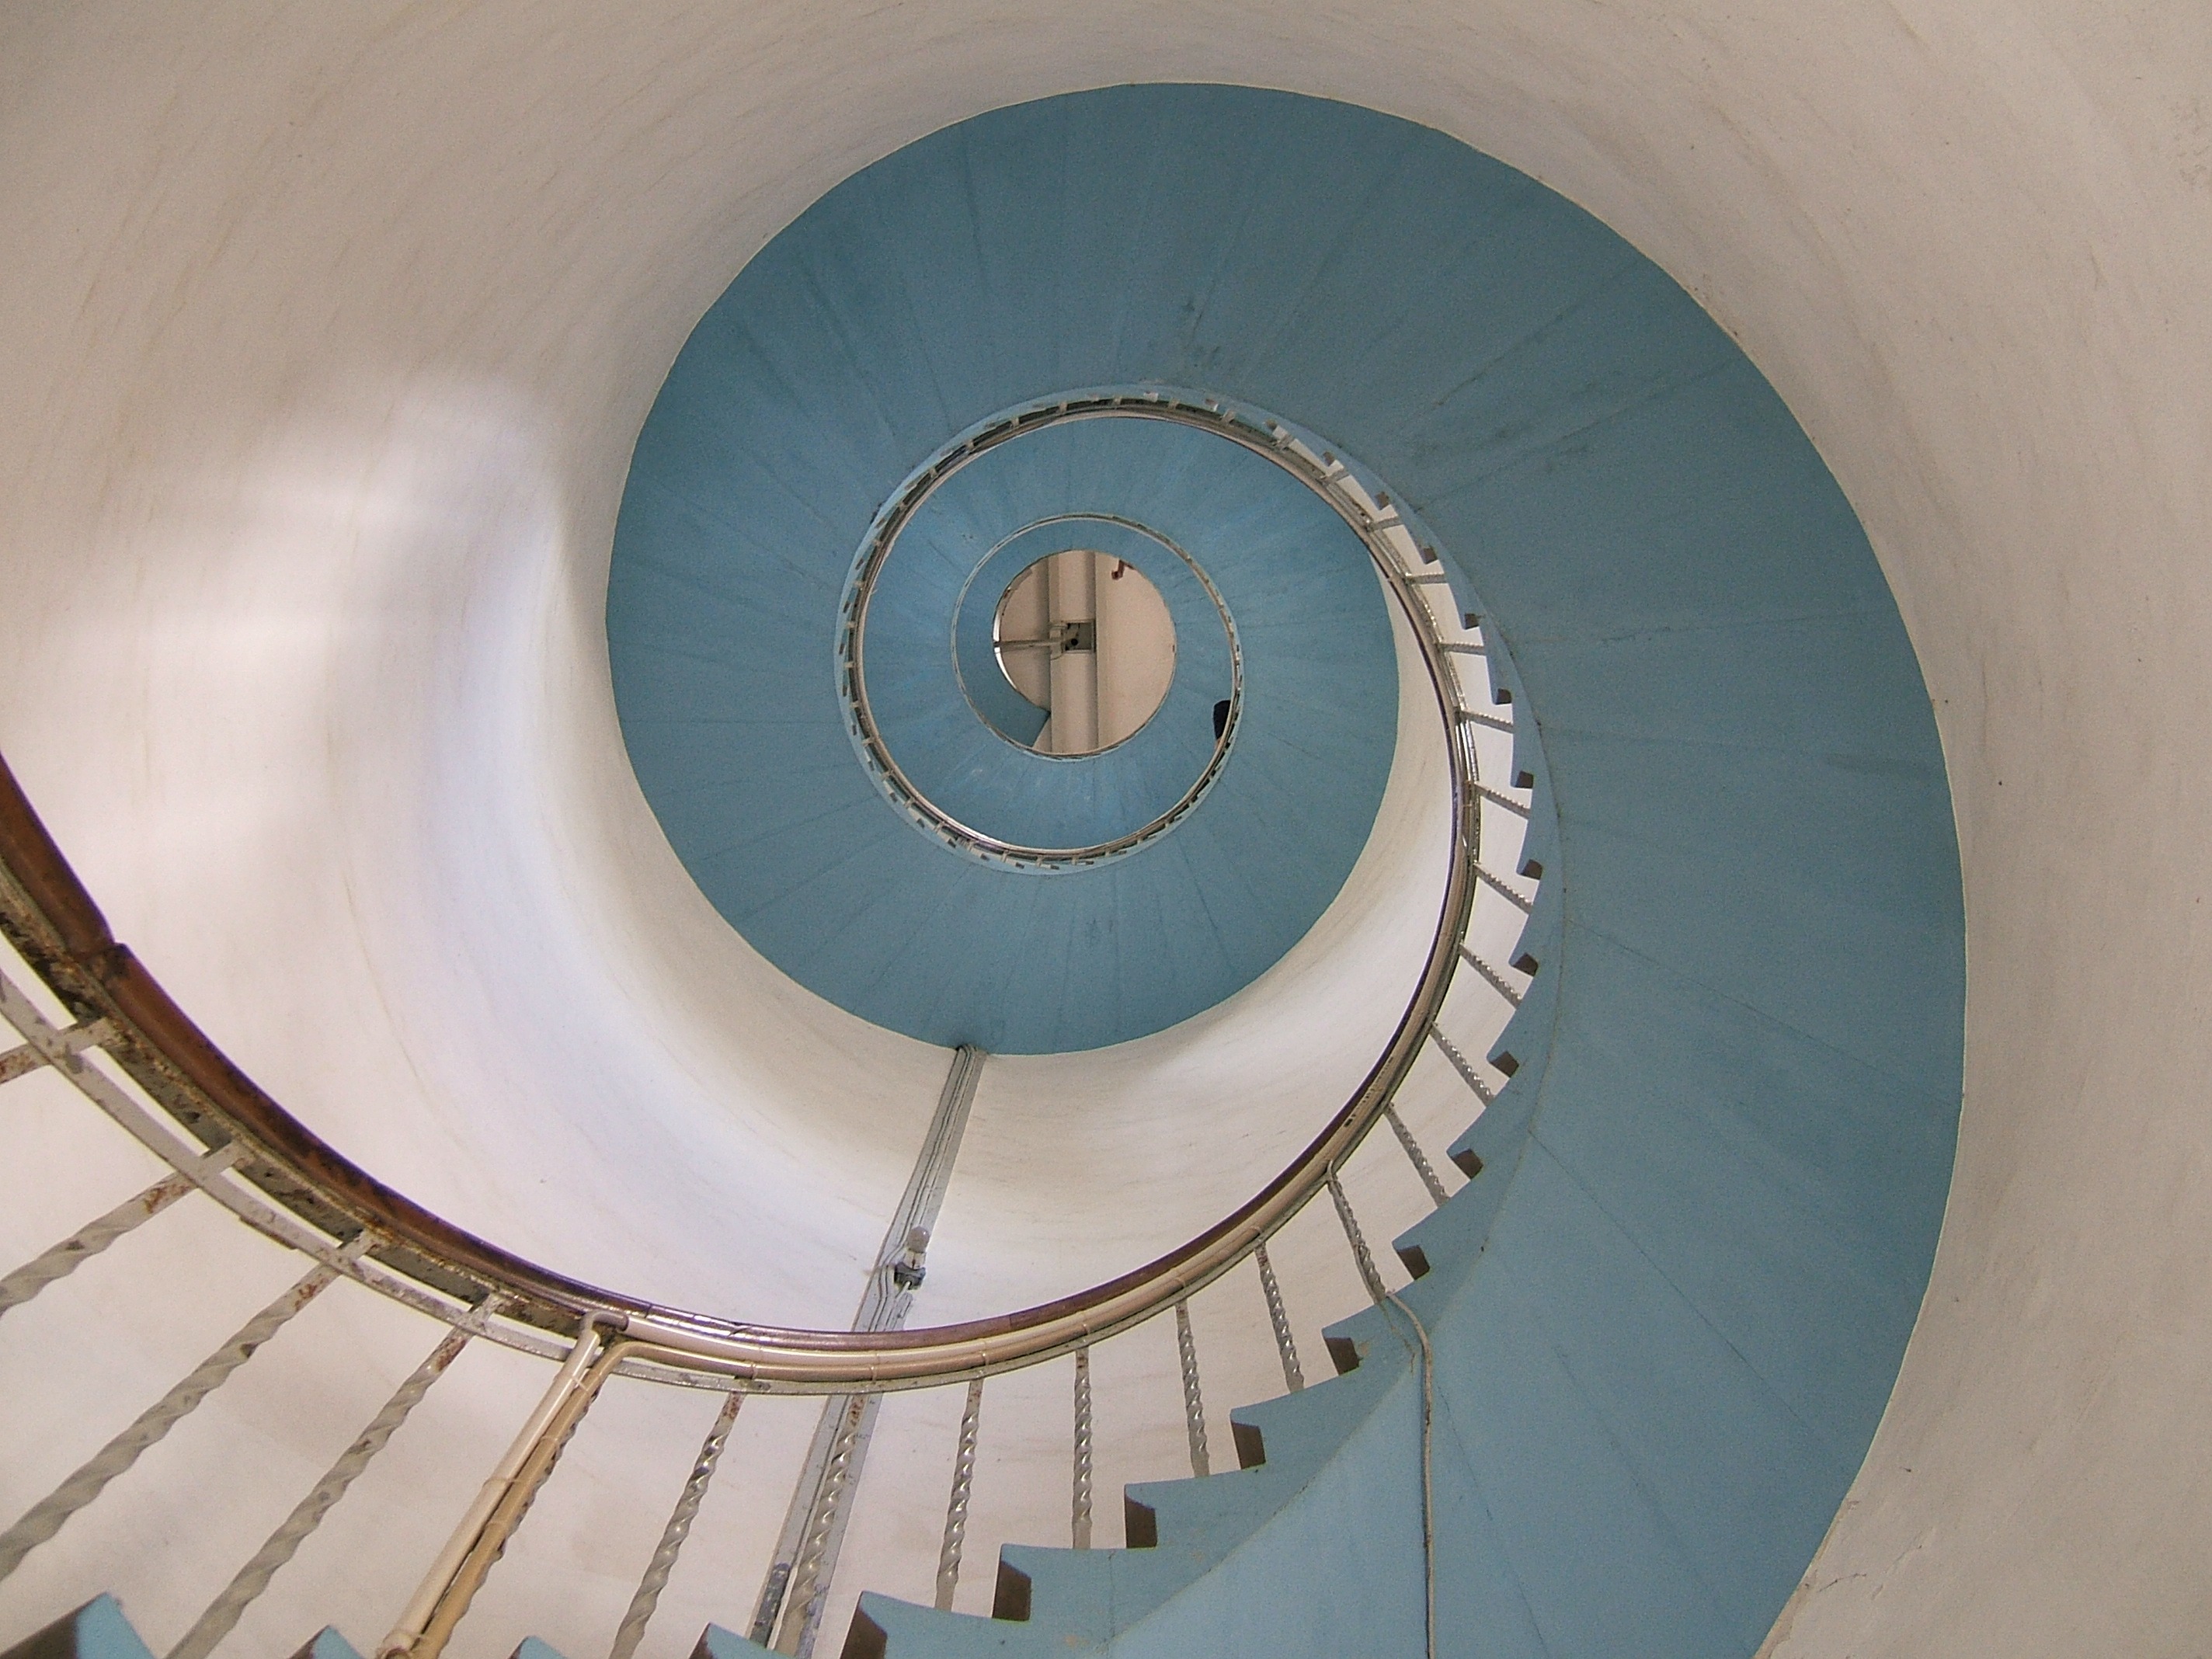
lighthouse, structure, spiral, ceiling, color, blue, circle, art, snail, stairs, symmetry, denmark, dome, shape, emergence, daylighting, atmosphere of earth, lyngvik lighthouse